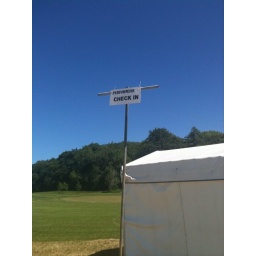
Performer Check in against a blue sky